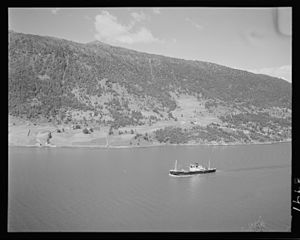
Finneidfjorden
Finneidfjorden 1950
Finneidfjorden 1950
Finneidfjorden er en fjordarm af Ranfjorden i Hemnes kommune i Nordland fylke i Norge. Fjorden har indløb mellem Nesodden i nordvest og Forneset i sydøst og går 5,5 kilometer mod sydvest til Finneidfjord i bunden af fjorden.